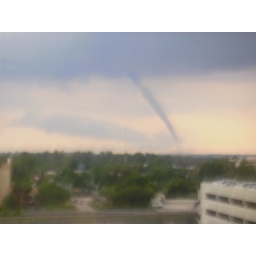
Tornado in Jacksonville, Florida on June 26, 2009.Compliments of Angel-D56, taken from the office window of 211.